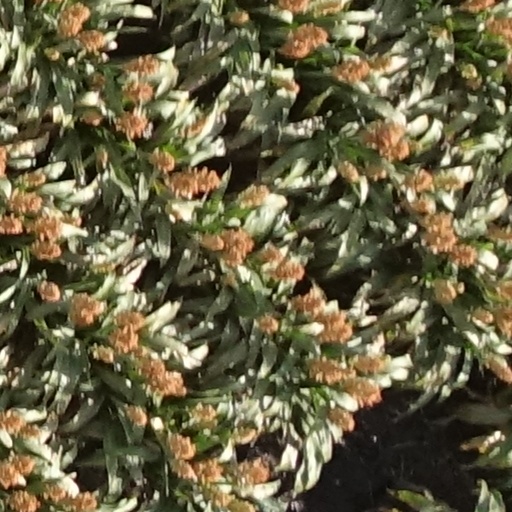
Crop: sorghum